Vaccine Revolt

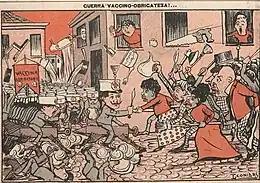
"Vaccine-Obligation War". The Vaccine Revolt in a satire published in the magazine "O Malho" on 29 October 1904

Engineer Pereira Passos was nominated as mayor of the Federal District to carry out the necessary reforms. Knowing the extent and urgency of the works he had to carry out and prefiguring the resistance and reactions of the population to the demolitions, Passos demanded full freedom of action to accept the position, without being subject to legal, budgetary or material embarrassments. Rodrigues Alves, through the law of 29 December 1902, created a new statute of municipal organization for the Federal District, attributing broad powers to the mayor.